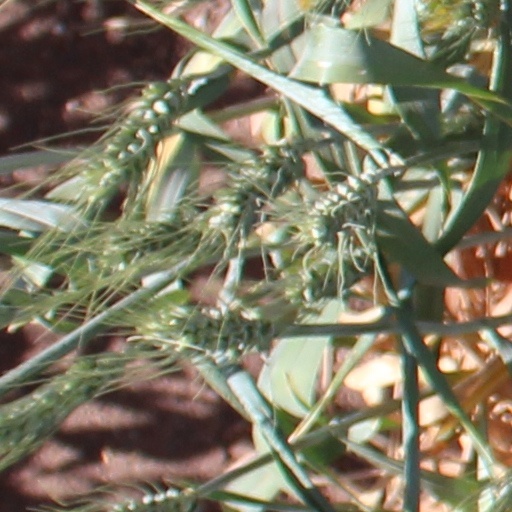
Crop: wheat